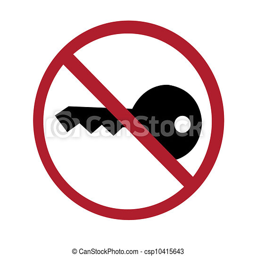
drawing of sign no key turn off engine black and red on white